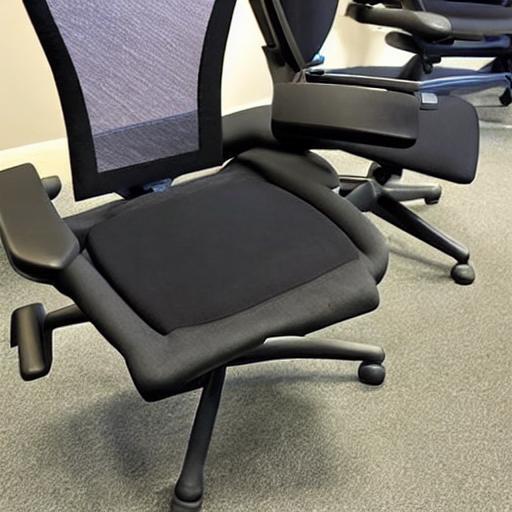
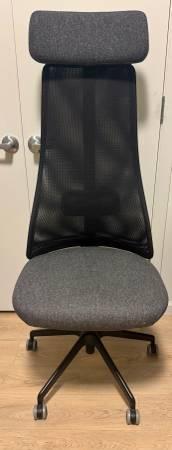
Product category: items_chair
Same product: no